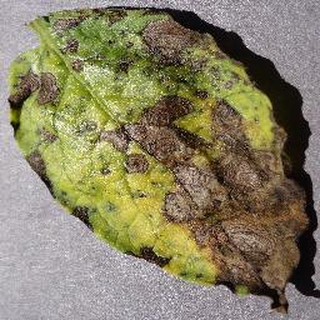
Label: potato_early_blight